Parliamentary committees of the United Kingdom

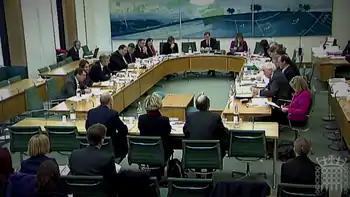
A committee of the House of Commons meets in Portcullis House

Select committees in the Commons are designed to oversee the work of departments and agencies, examine topical issues affecting the country or individual regions or nations, and review and advise on the procedures, workings and rules of the House.